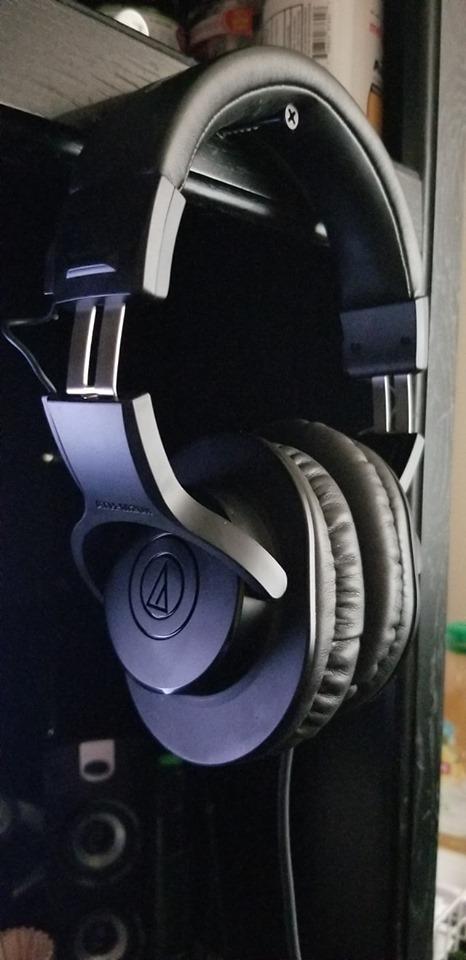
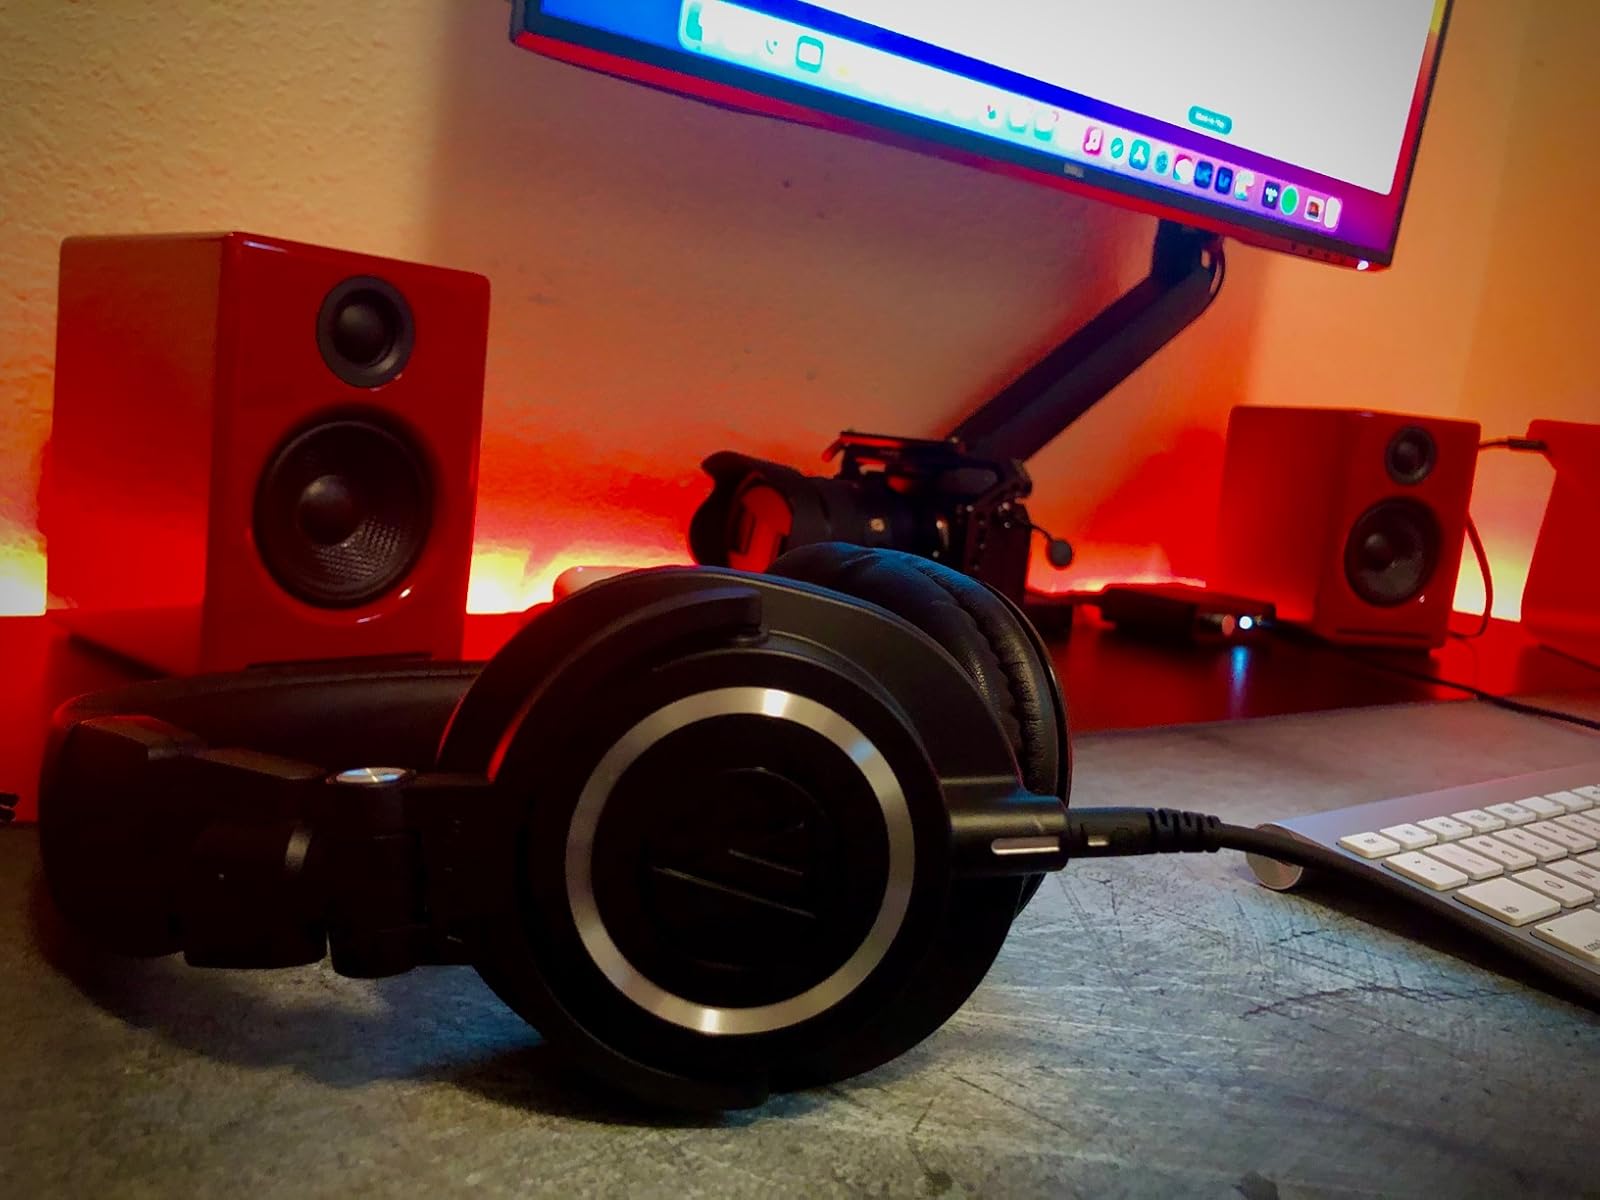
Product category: headphones
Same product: no